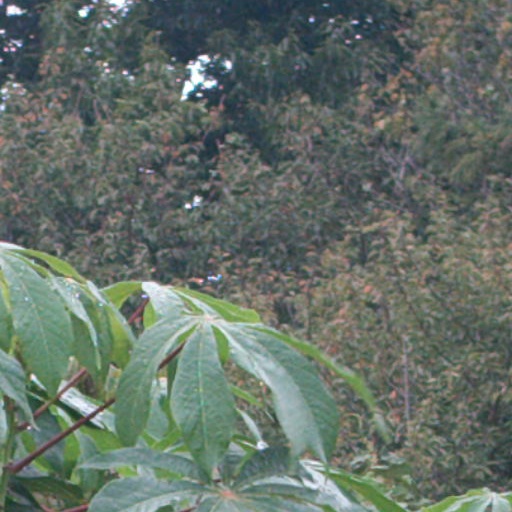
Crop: cassava